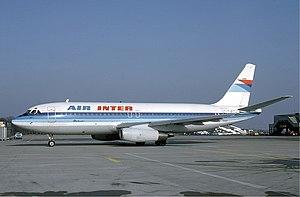
Air Inter était une compagnie aérienne intérieure française qui a existé du 18 mars 1958 jusqu'à sa fusion complète avec Air France intervenue le 1ᵉʳ avril 1997, fusion commencée dès 1990, sous le nom d'Air Inter Europe.
Le Dassault Mercure 100 est un avion de ligne fabriqué par le constructeur aéronautique Dassault. Entre 1973 et 1980, les études de marché font apparaître l'existence d'un marché potentiel de 1 500 appareils court-courrier de 130 à 150 passagers. Le programme Mercure est alors officiellement lancé en avril 1969. Toutefois, l'avion ne répond pas aux attentes de compagnies aériennes et seuls dix appareils seront vendus, tous à Air Inter.